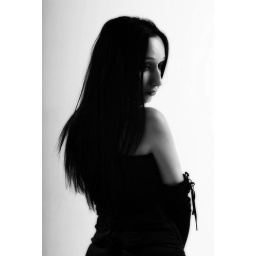
Yes this one again - but now in black and white